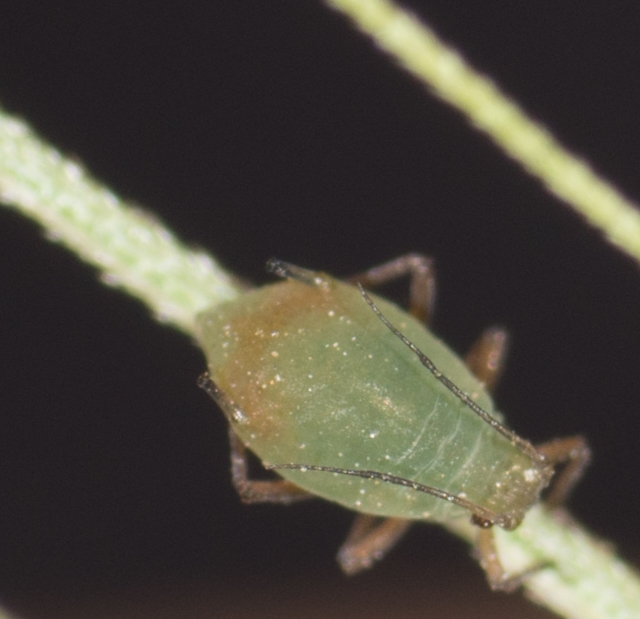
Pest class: bird_cherry_oat_aphid